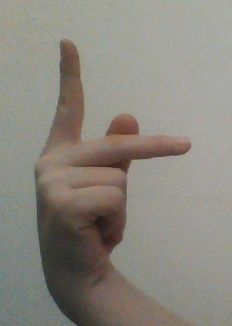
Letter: dha